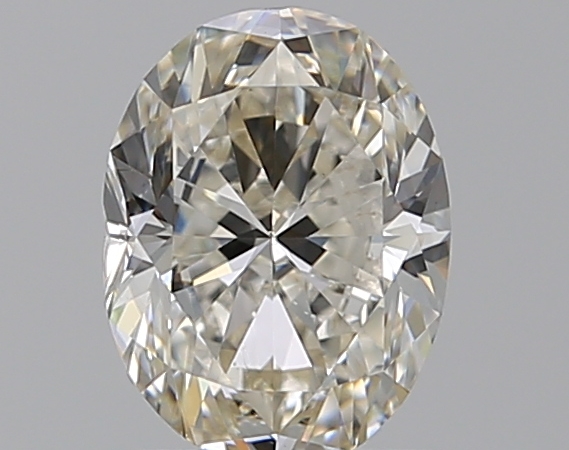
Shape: oval
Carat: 1
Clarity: VS2
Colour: J
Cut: GD
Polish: EX
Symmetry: VG
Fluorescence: ST
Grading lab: GIA
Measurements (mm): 7.17 x 5.38 x 3.54